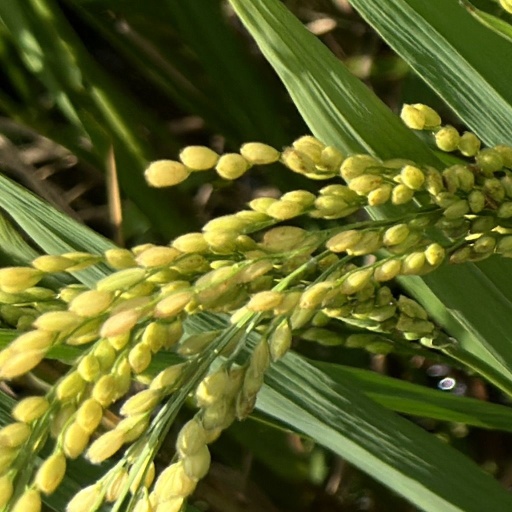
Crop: rice